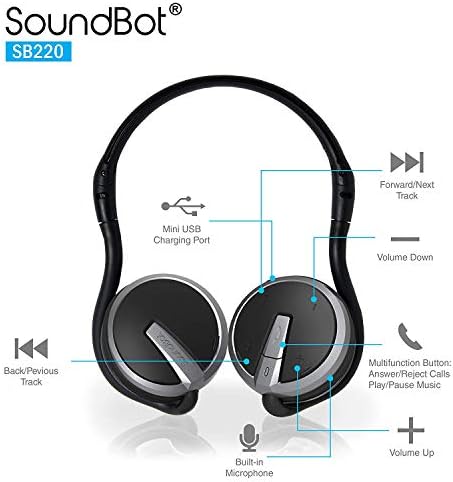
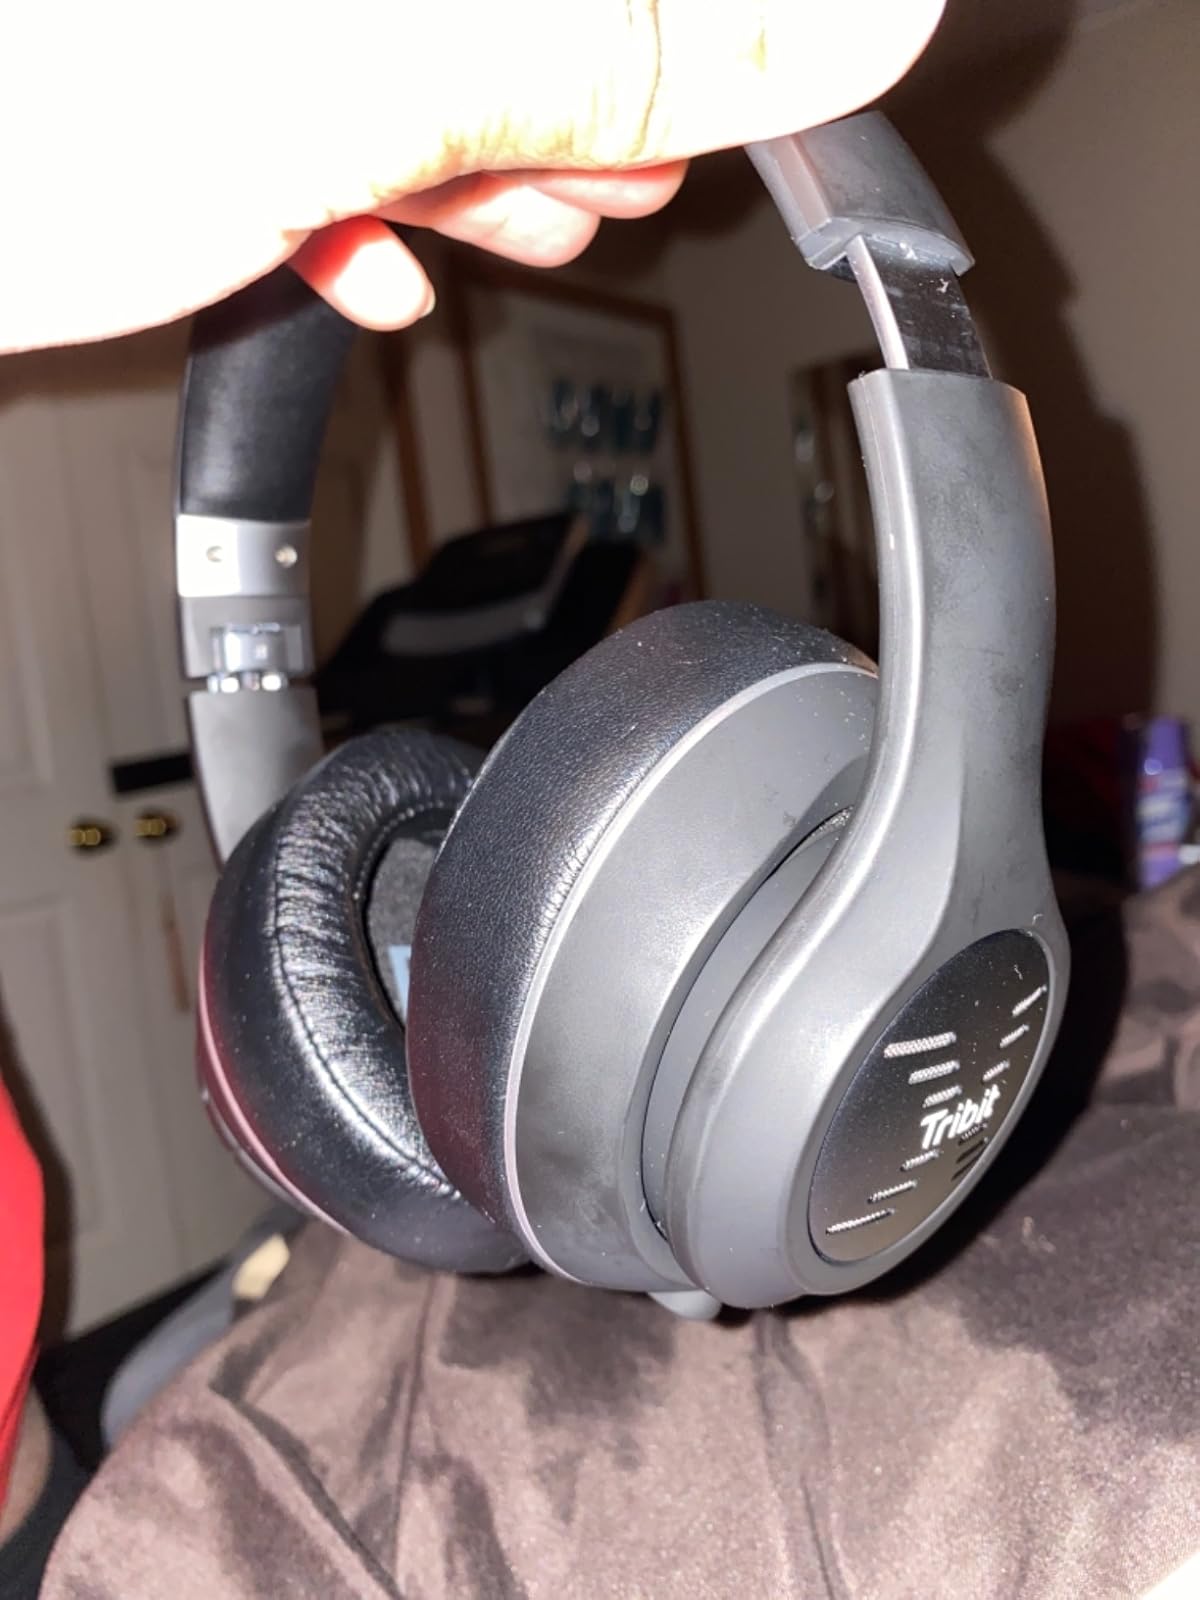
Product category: headphones
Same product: no